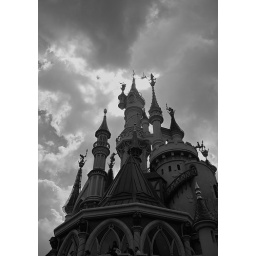
Disney Castle in black and white